Saint Thomas School

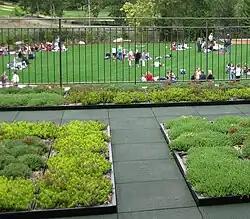
Planted balcony, accessible to teachers and students, with school's private playground in background

The school shares a campus with St. Thomas Episcopal Church. The two facilities are adjacent but not connected. The school's playground is shielded from outside view by the L-shaped configuration of the two-story school building. The public facades of the school are designed to reflect the more formal, rectangular, stone-clad character of the adjacent church. The facades that face the playground are more informal, free-form, and brightly colored.